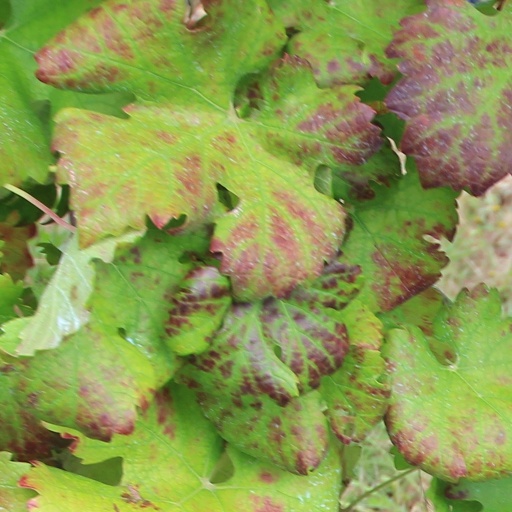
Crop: grape